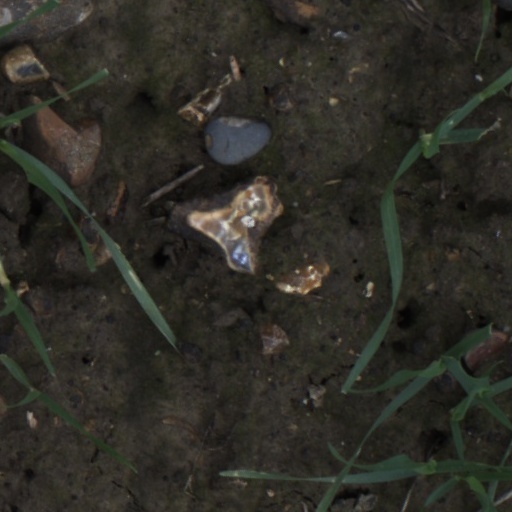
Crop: wheat